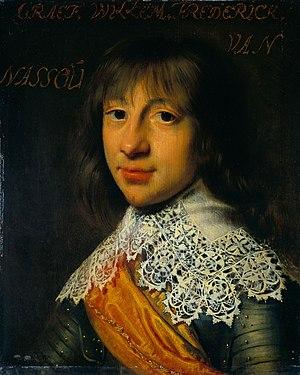
Le stathoudérat était une fonction politique et militaire médiévale dans les anciens Pays-Bas. Le stathouder connaît aux XVIᵉ et XVIIᵉ siècles une modification importante de son rôle avec le déclenchement de la guerre de Quatre-Vingts Ans, la sécession des Pays-Bas espagnols et l'accession à l’indépendance des Provinces-Unies. Dans l’histoire de la république néerlandaise, les fonctions et l’autorité du stathouder continuèrent de fluctuer grandement selon les circonstances politiques internes et externes. On remarque cependant deux constantes dans l’attribution du stathoudérat durant cette dernière période : l’hérédité de fait en faveur de la Maison d'Orange-Nassau et la sujétion de cette attribution aux États généraux des Provinces-Unies.
Wybrand Simonsz. de Geest est un peintre néerlandais du siècle d'or, spécialisé dans le portrait.